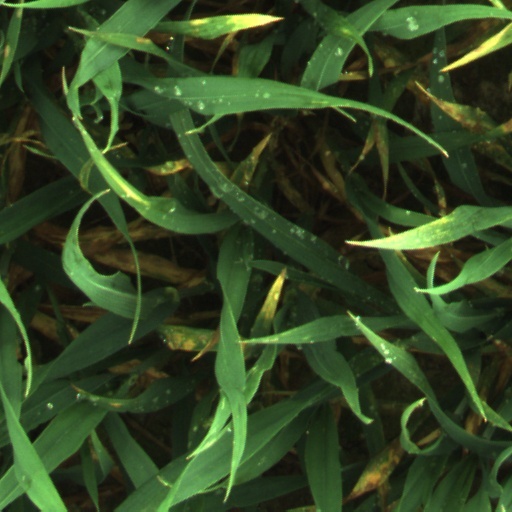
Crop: wheat